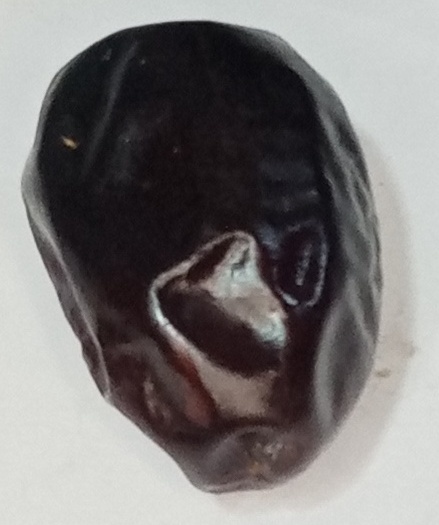
Variety: kupro
Size: large
Grade: grade-2